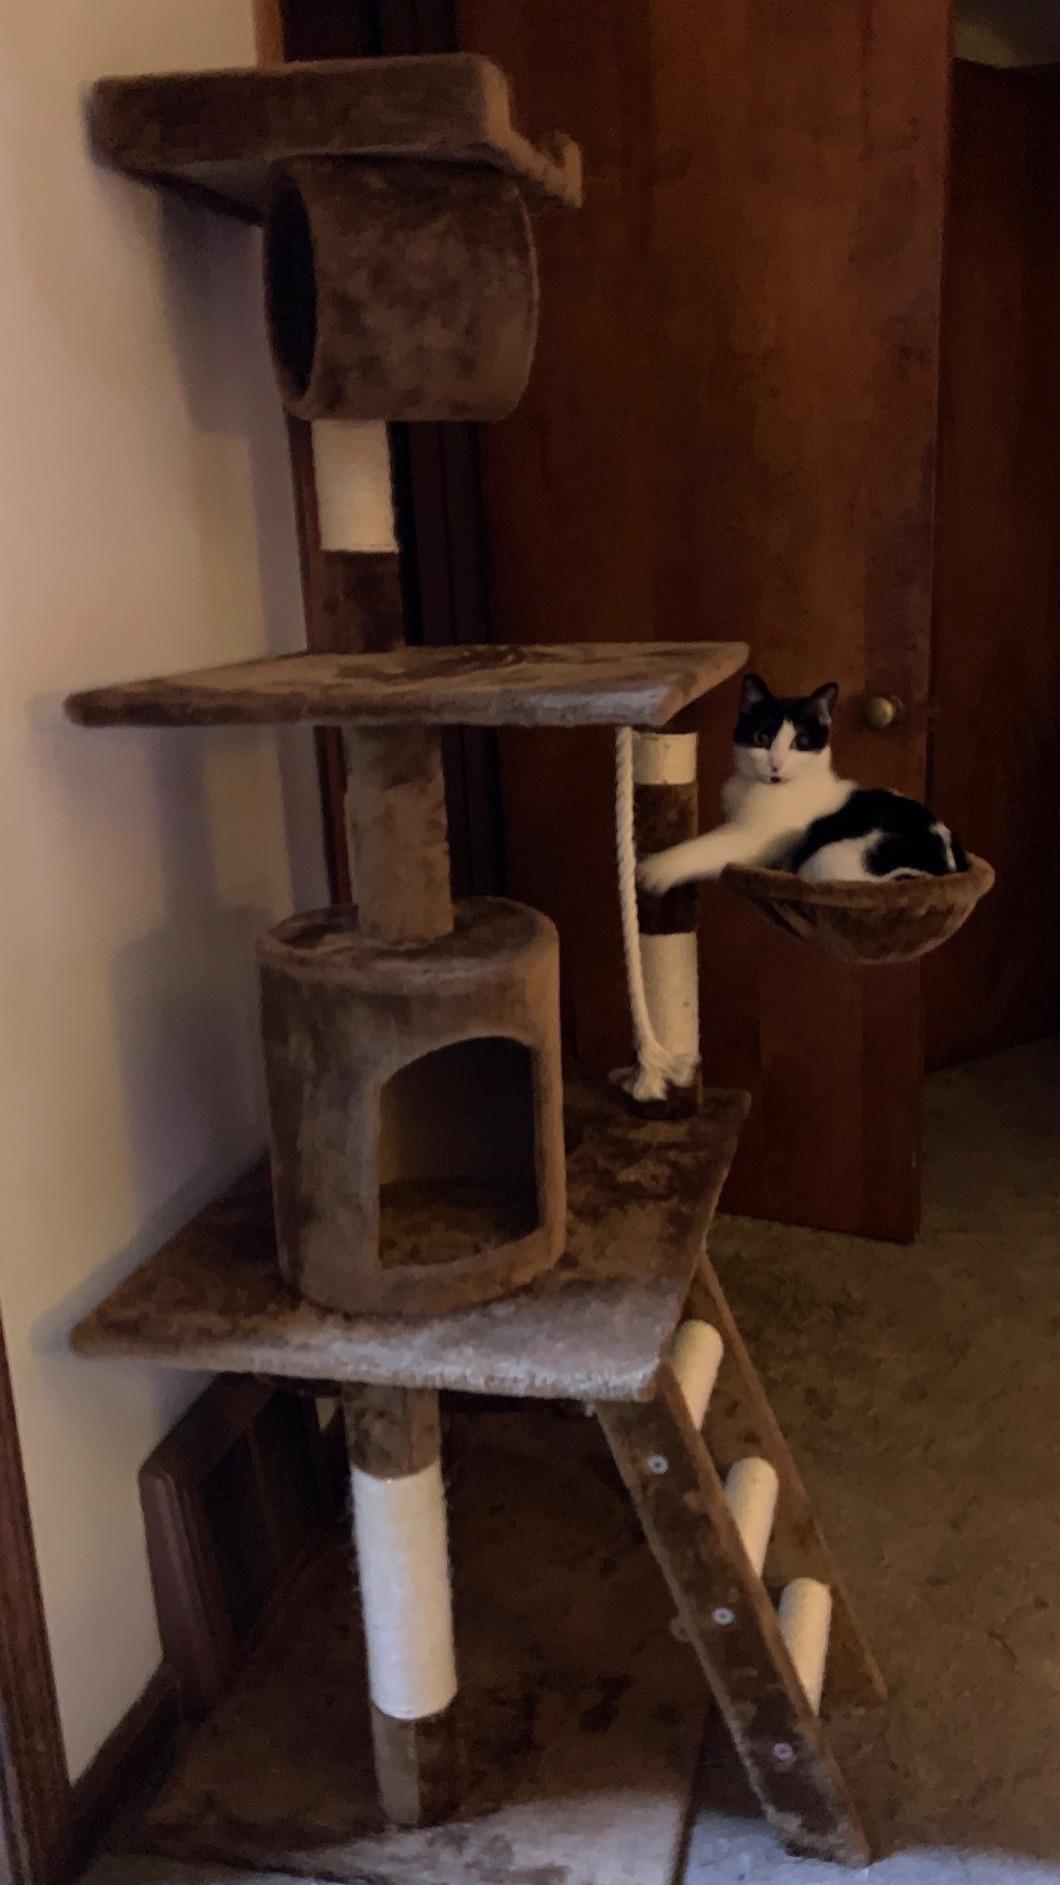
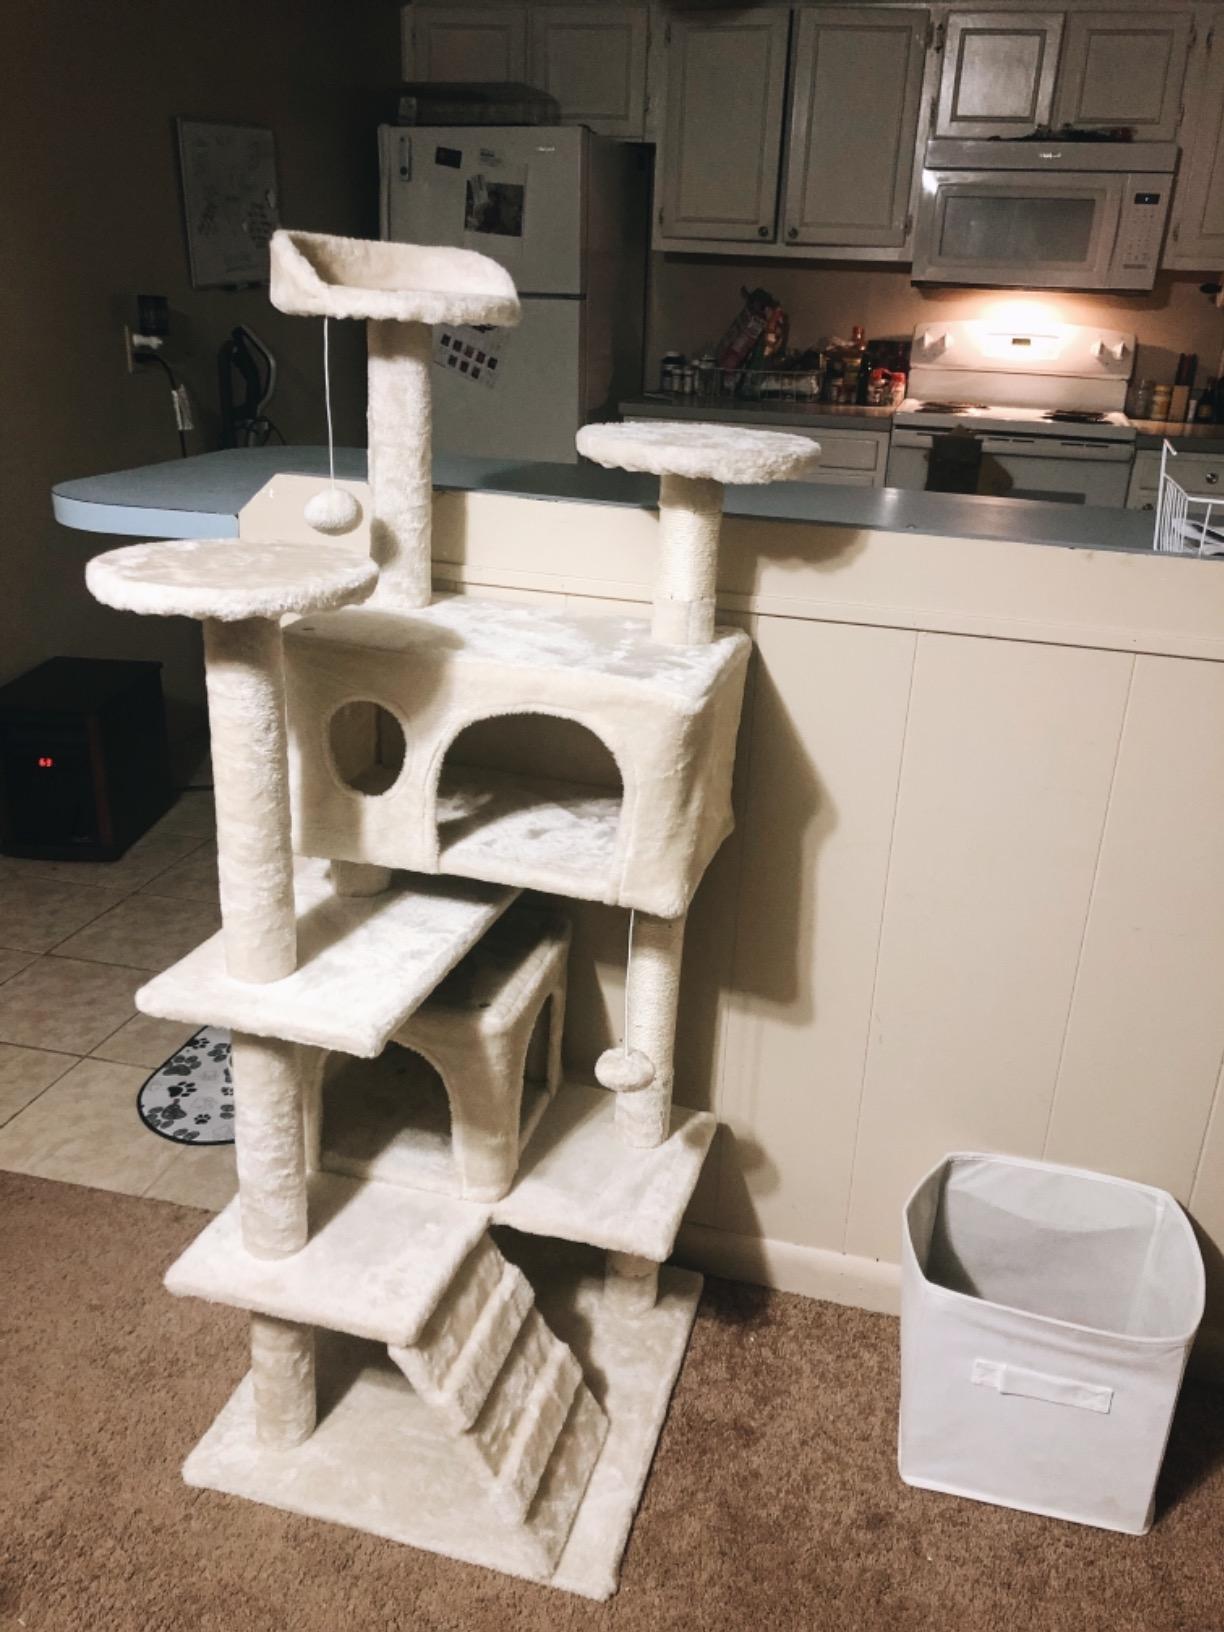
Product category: items_cat tree
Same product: no